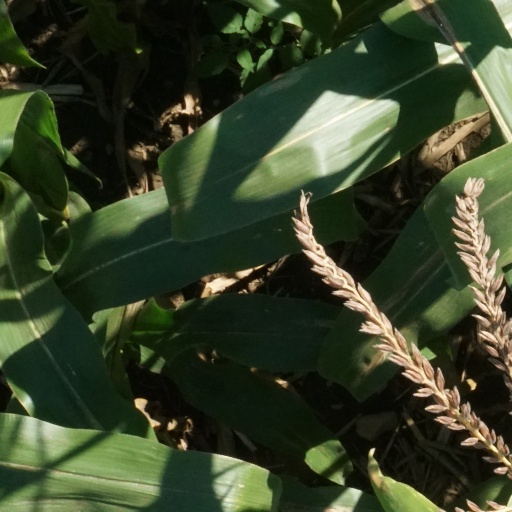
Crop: maize; corn